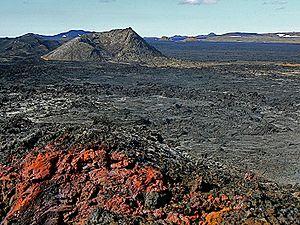
Fissure volcanique